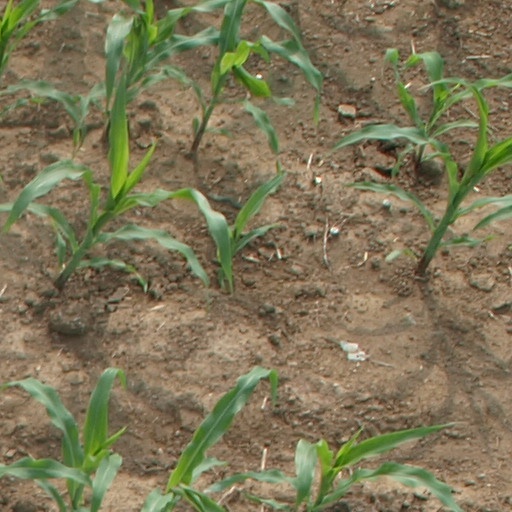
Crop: maize; corn